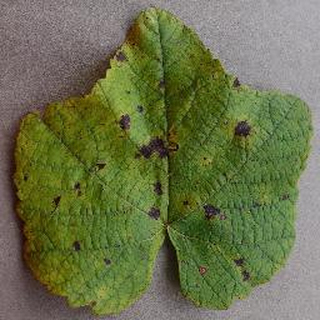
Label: grape_leaf_blight